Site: brandenburg
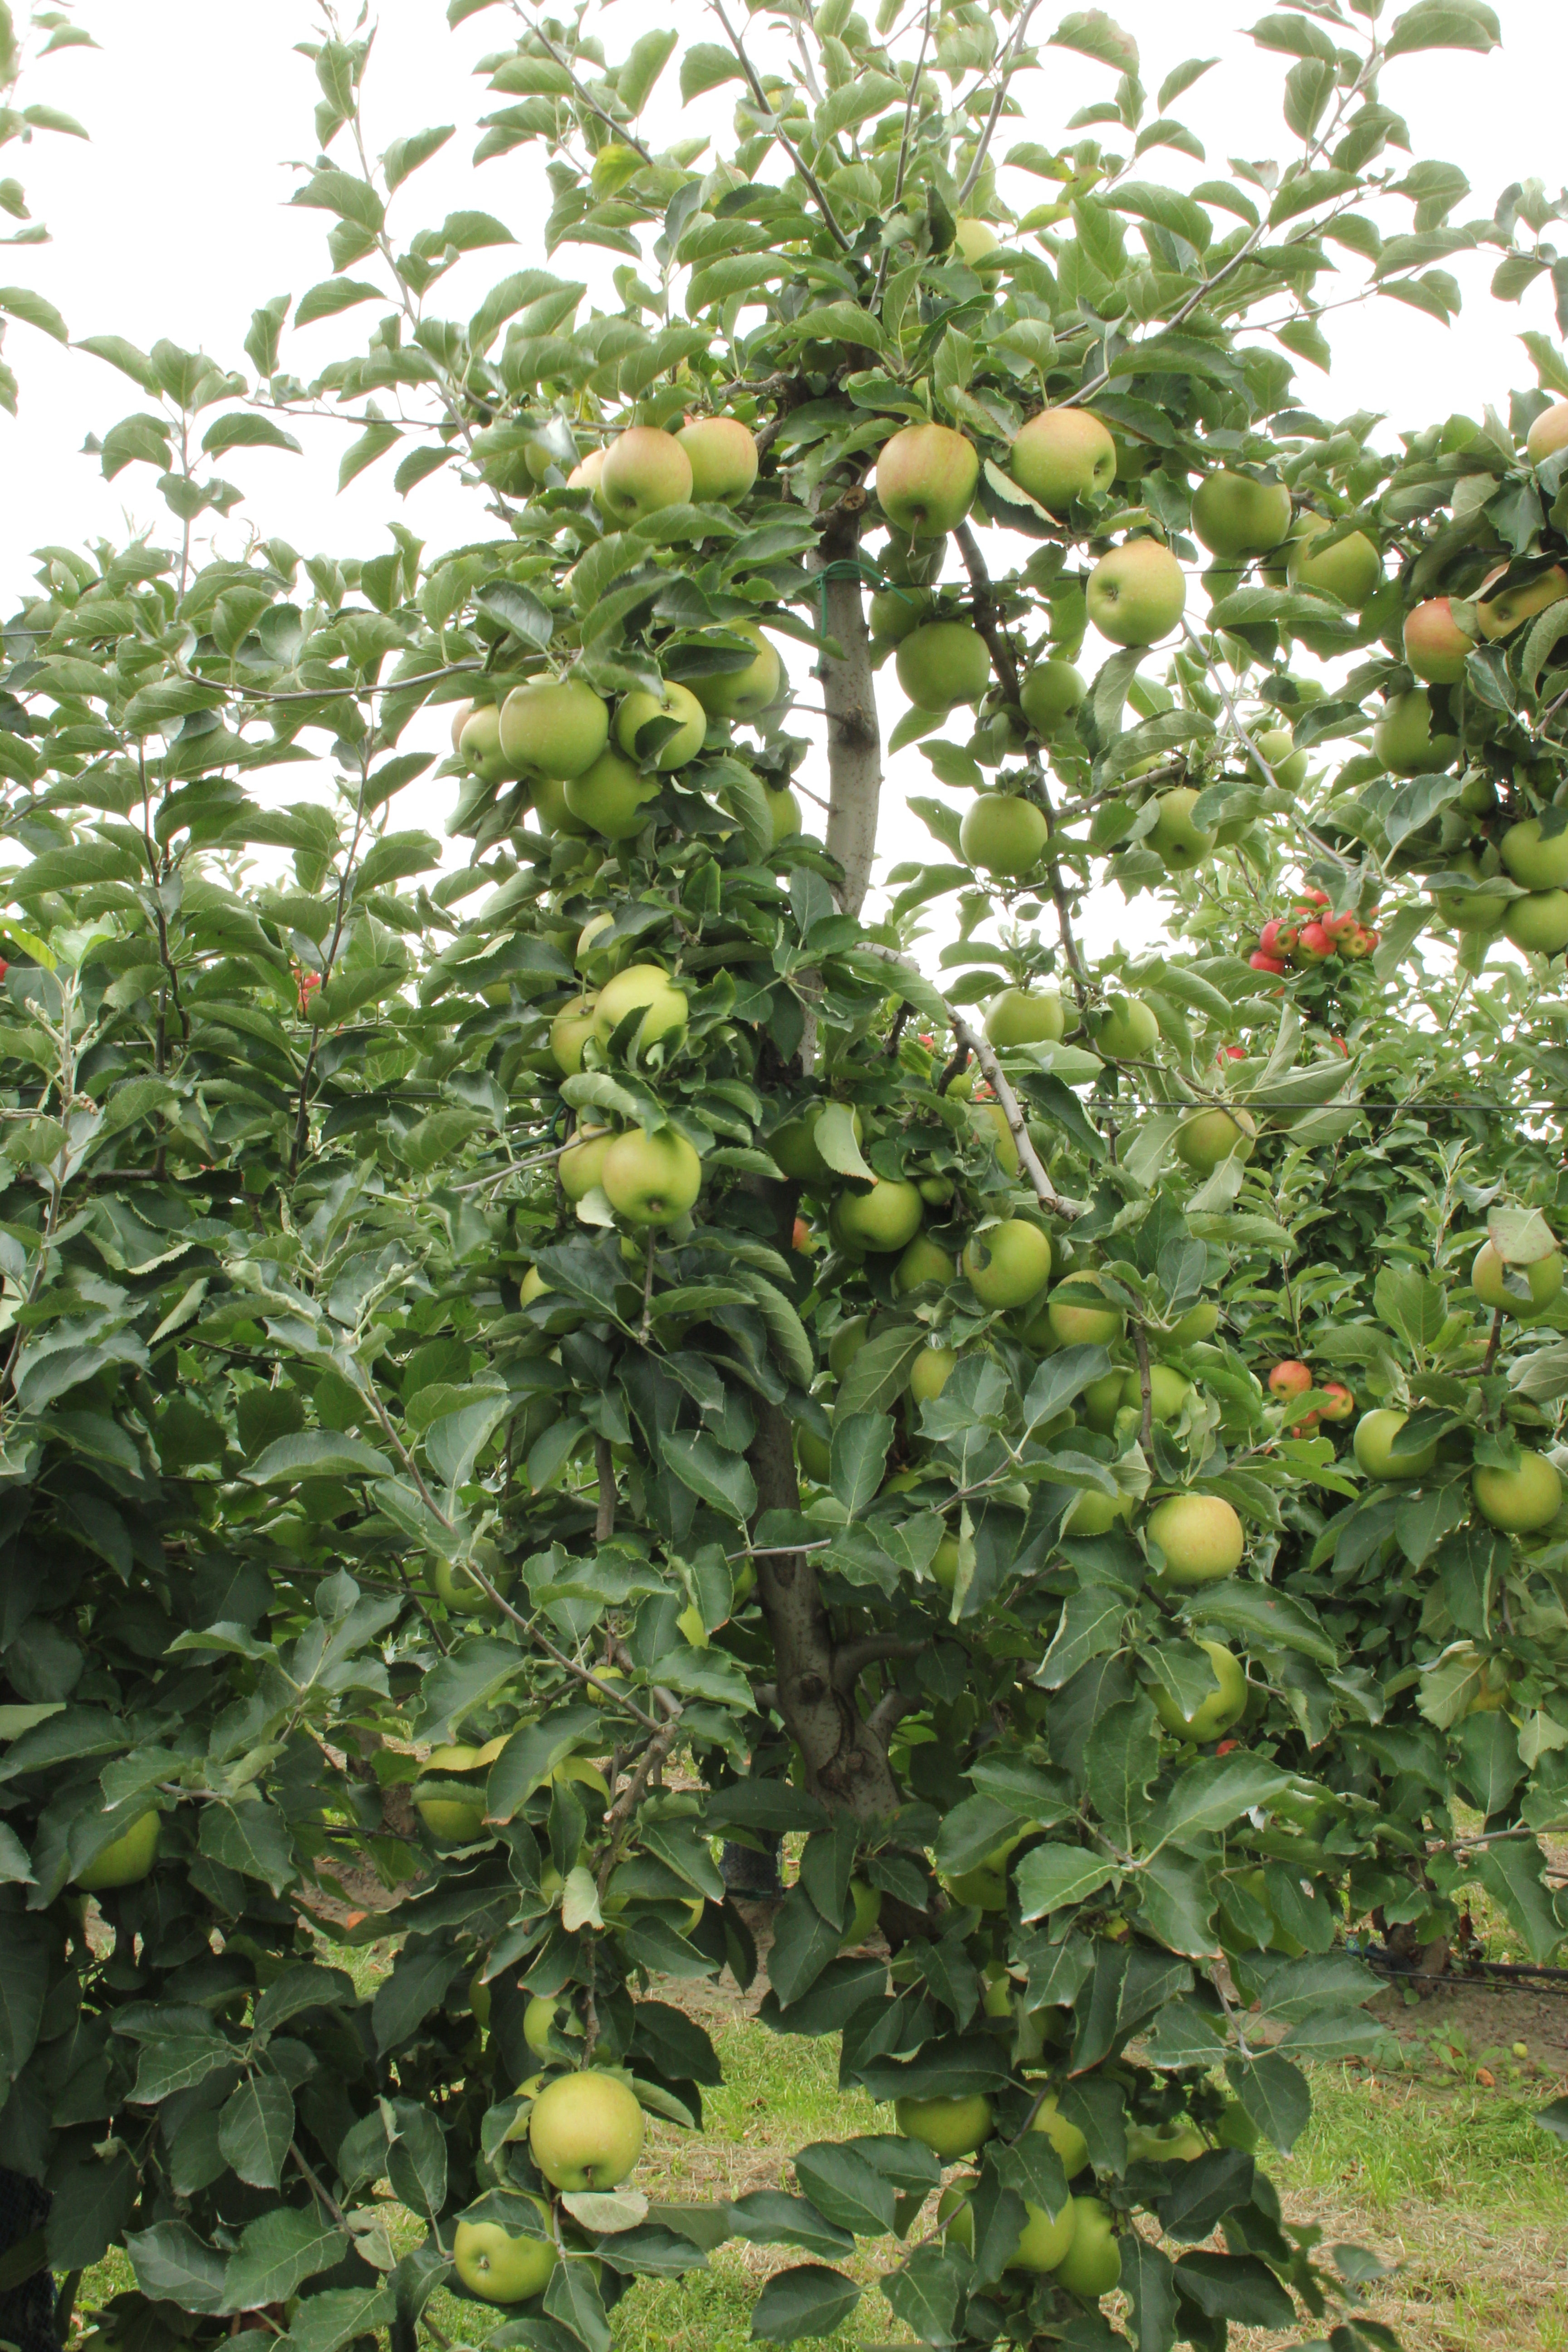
Growth stage (BBCH 87): Maturity of fruit and seed